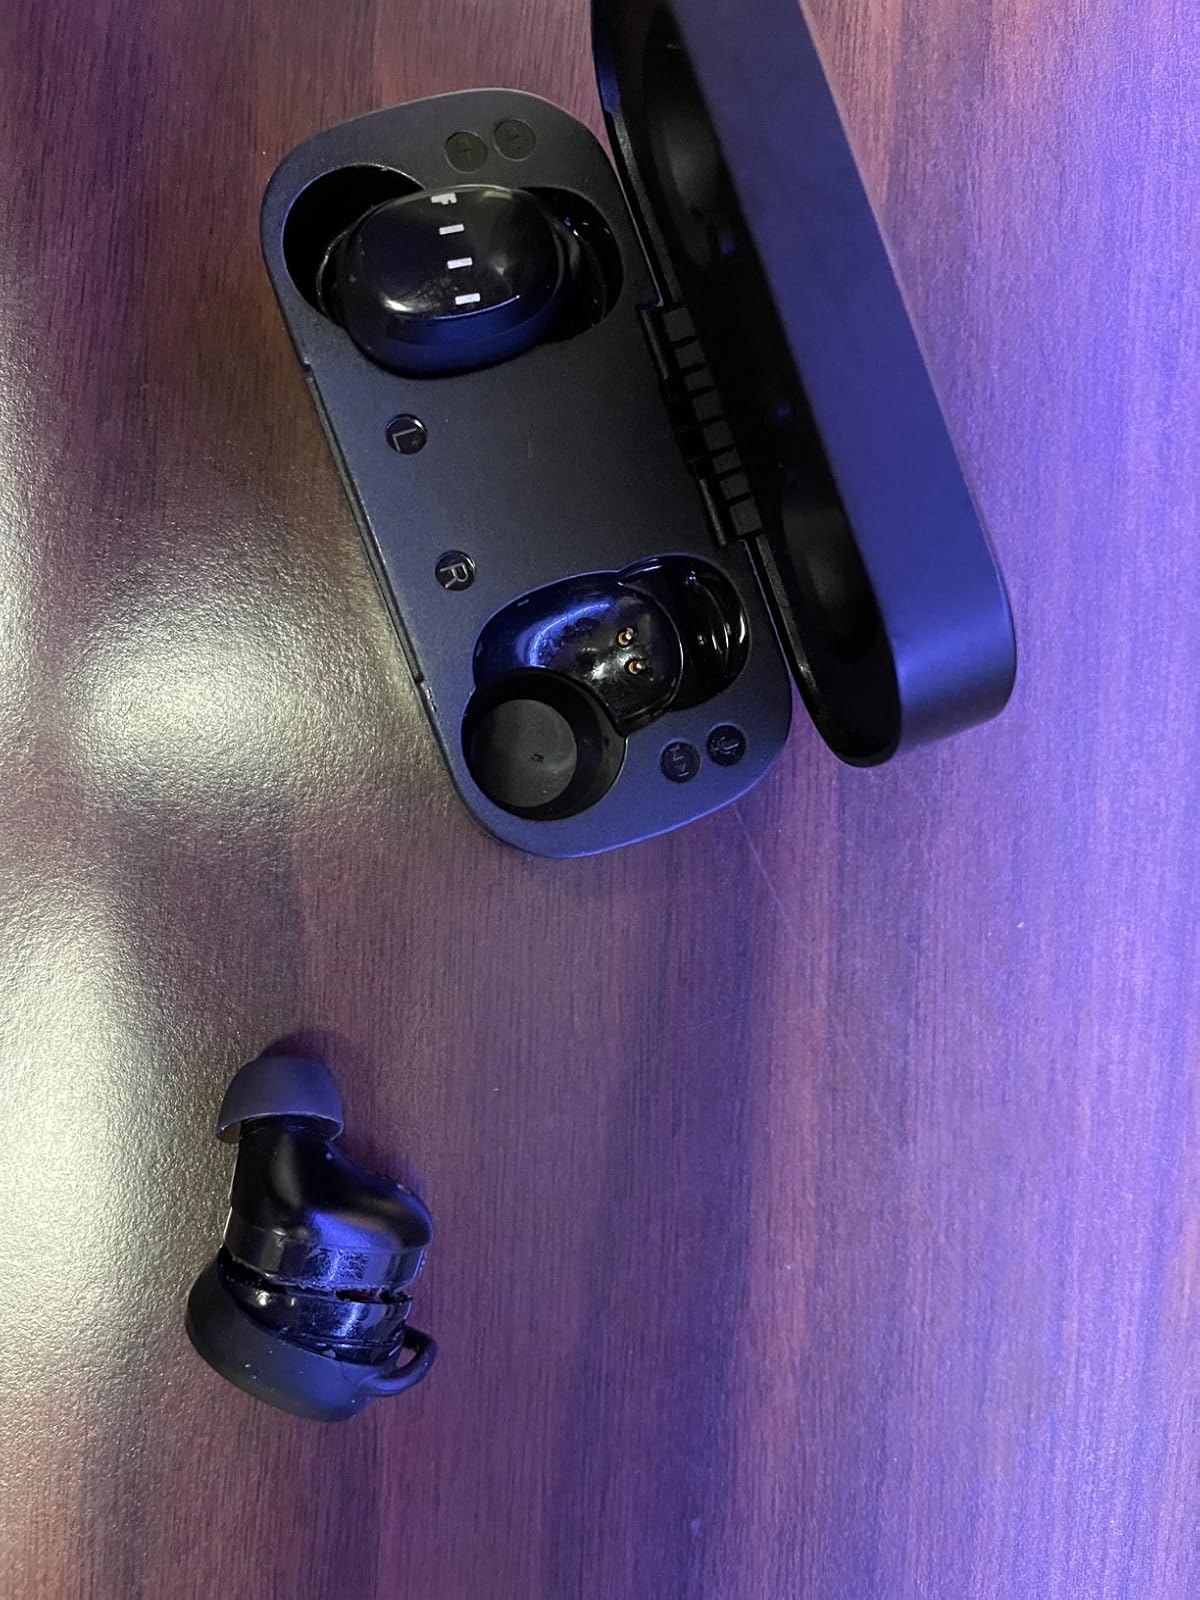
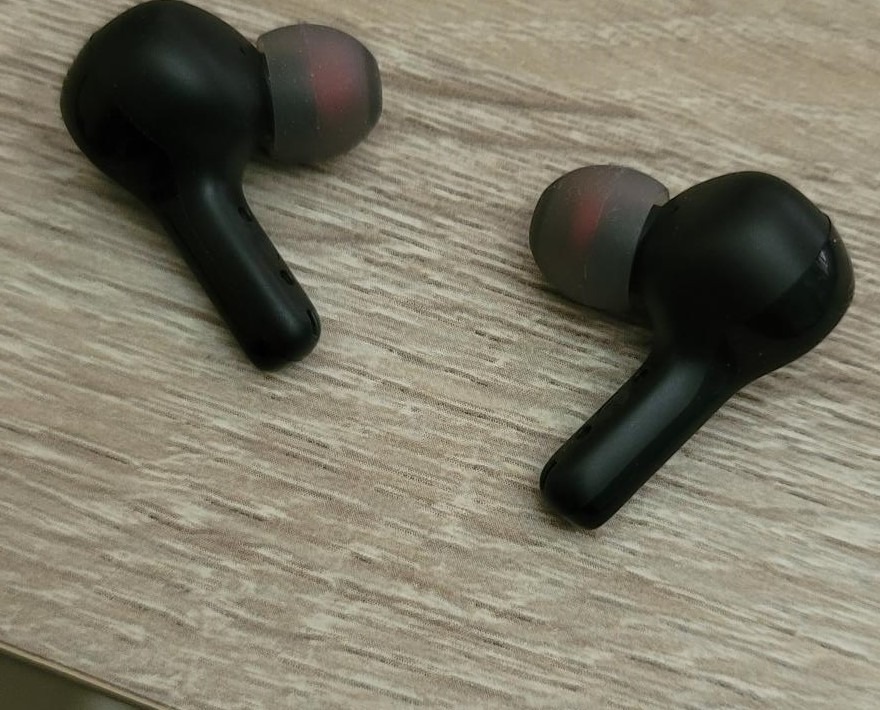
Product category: earbuds
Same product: no